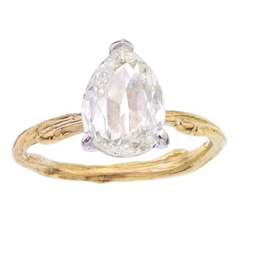
a desire for ethical engagement rings fuels rise in sustainable bridal jewels